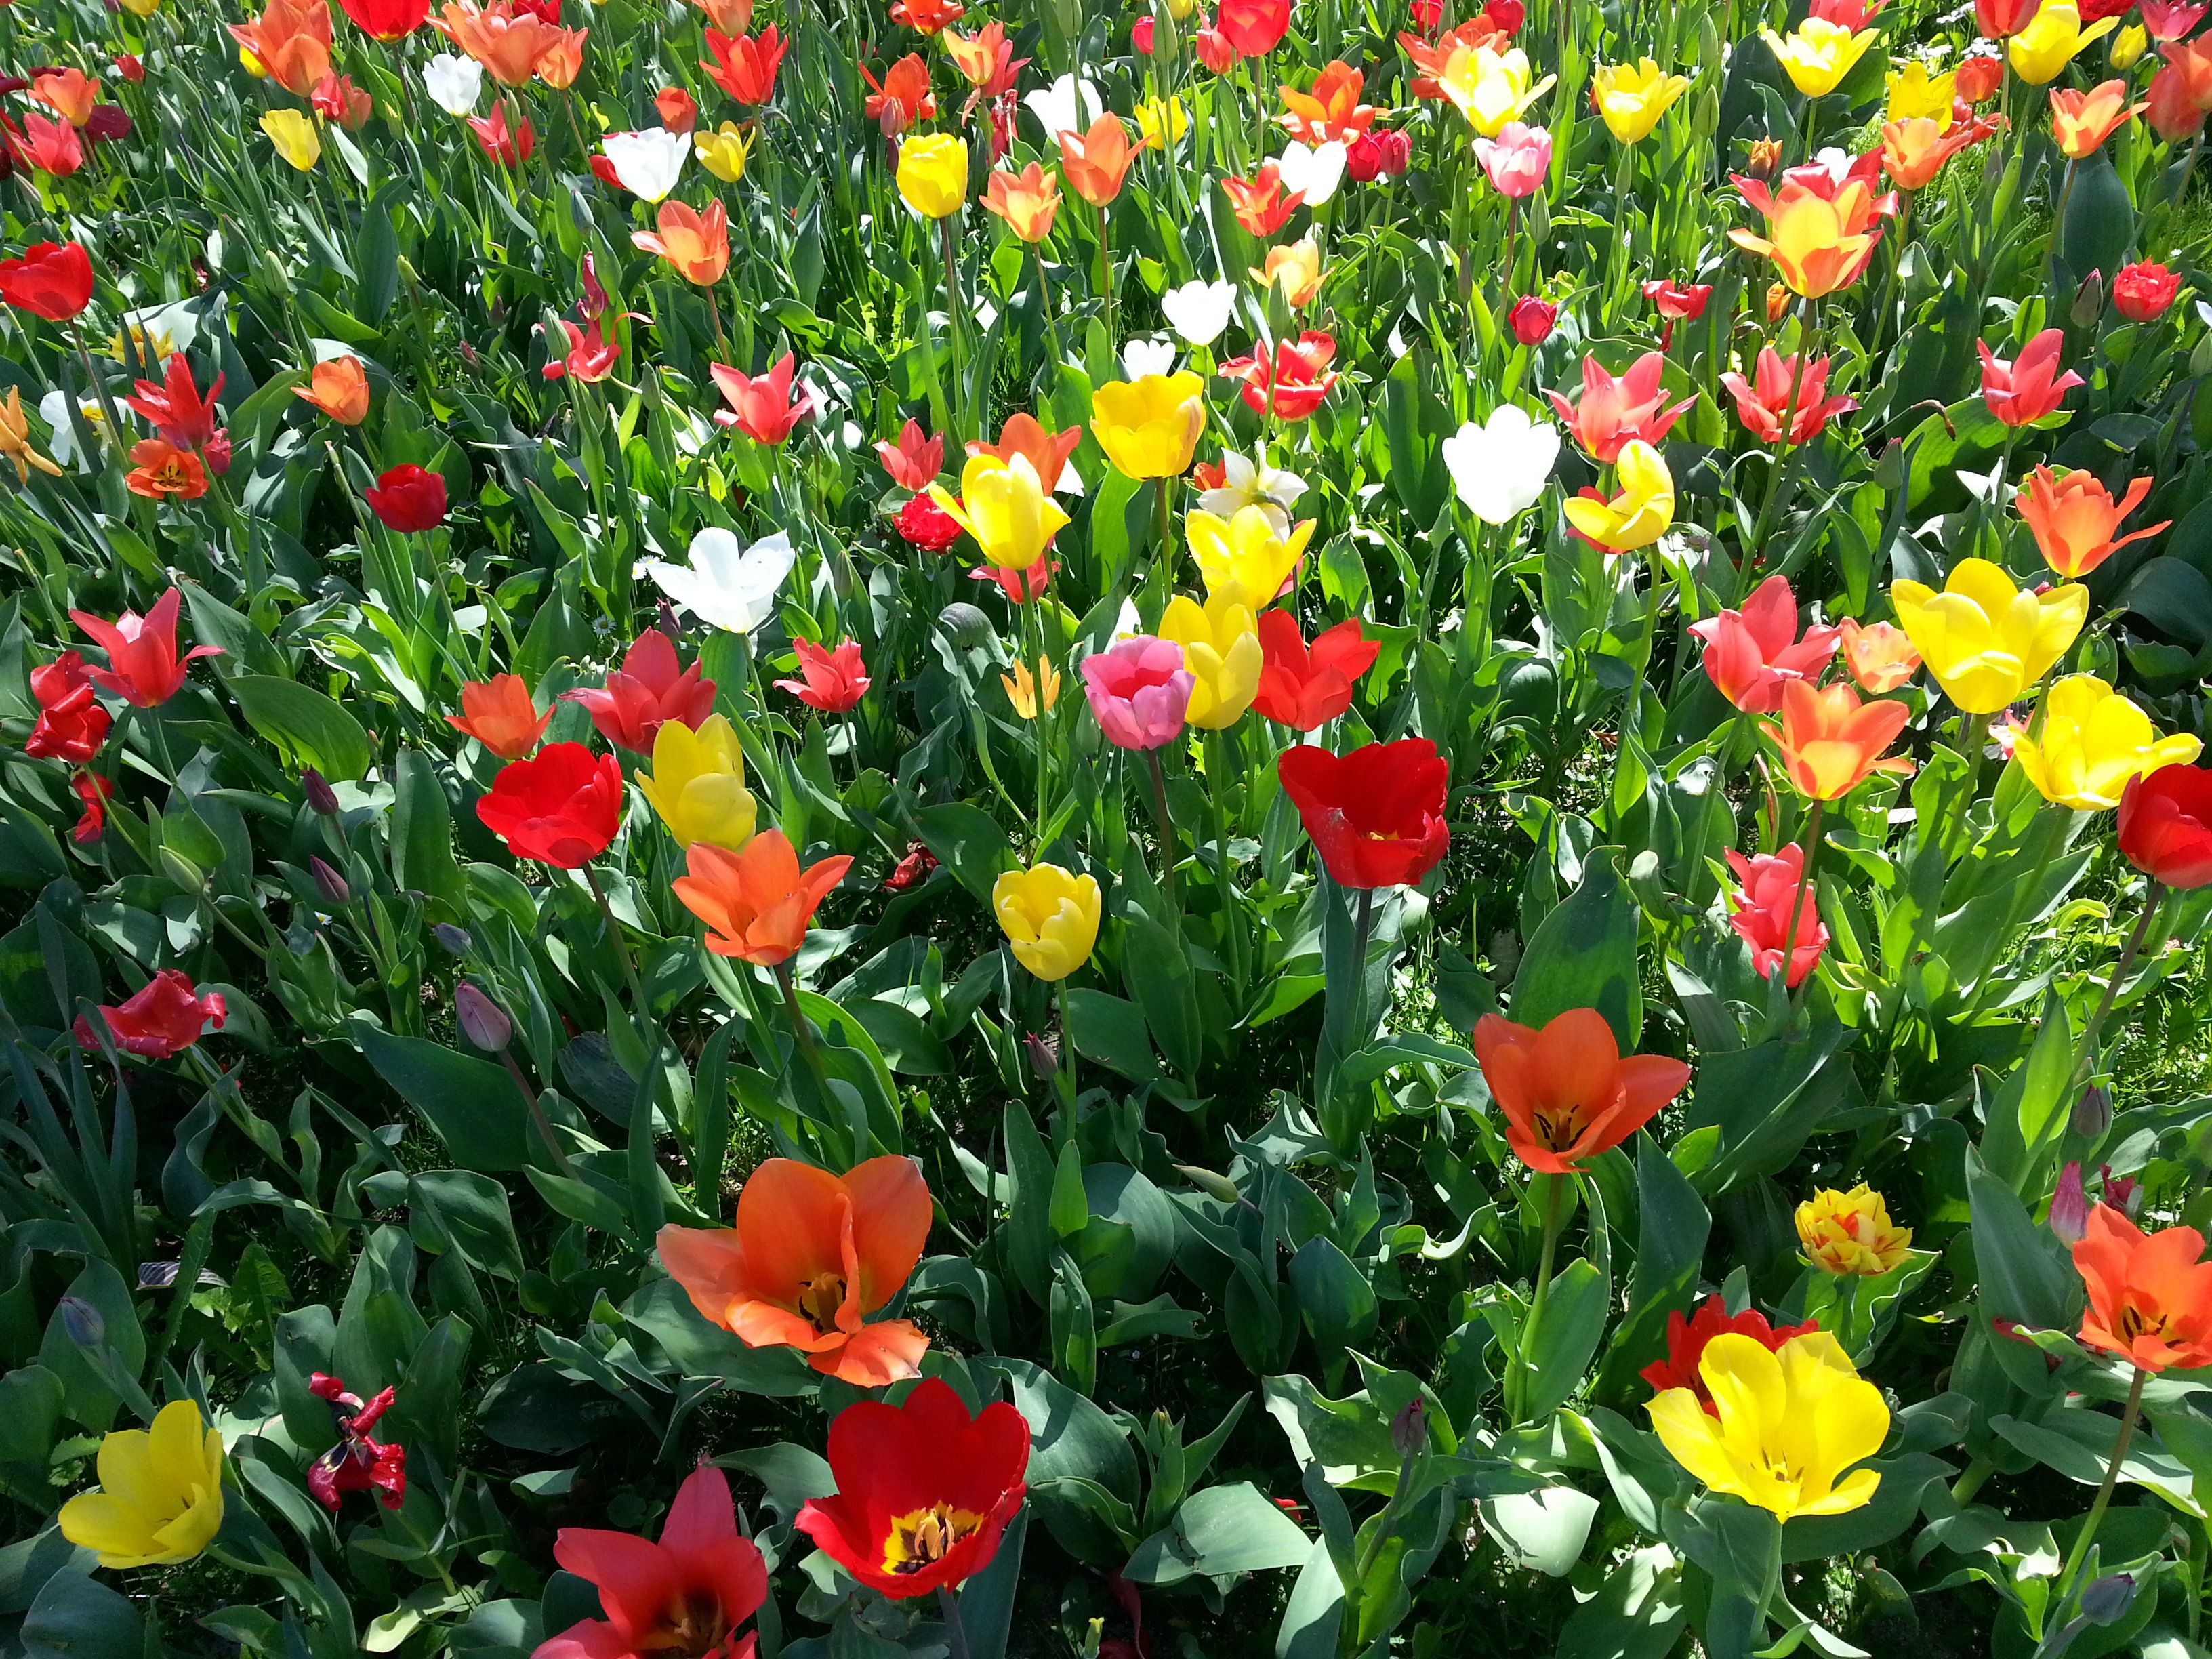
plant, flower, tulip, spring, colorful, flowers, flower bed, april, tulips, lake constance, tulpenbluete, flowering plant, lindau, bright colours, eschscholzia californica, tulip bed, annual plant, land plant